RotorSport UK MT-03

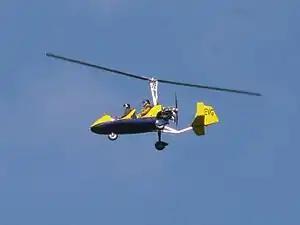

The RotorSport UK MT-03 is a two-seat autogyro manufactured to British Civil Airworthiness Requirements CAP643 Section T. New build-aircraft based on the AutoGyro MT-03 design are imported from Germany and completed to British regulations by RotorSport UK Limited in the United Kingdom.